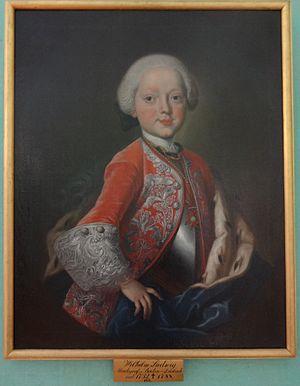
Guillaume-Louis de Bade-Durlach était le frère du premier grand-duc de Bade, Charles Iᵉʳ de Bade. En 1753, il est devenu gouverneur de la province de Gueldre, basé à Arnhem. En 1766, il fut nommé par les États-Généraux des Pays-Bas au grade de lieutenant général. Après 1769, Guillaume-Louis a également été actif en tant qu'industriel.